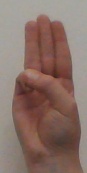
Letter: thaa